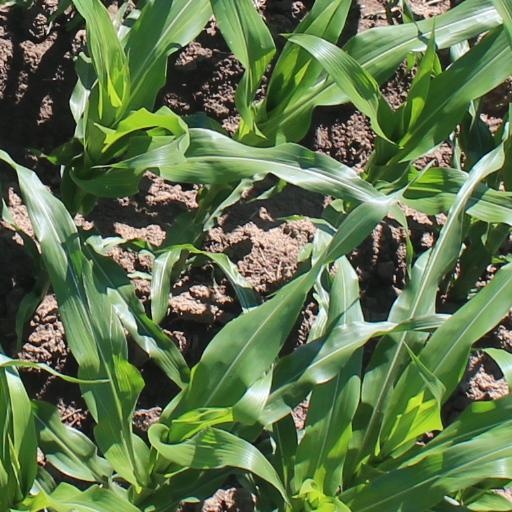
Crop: maize; corn